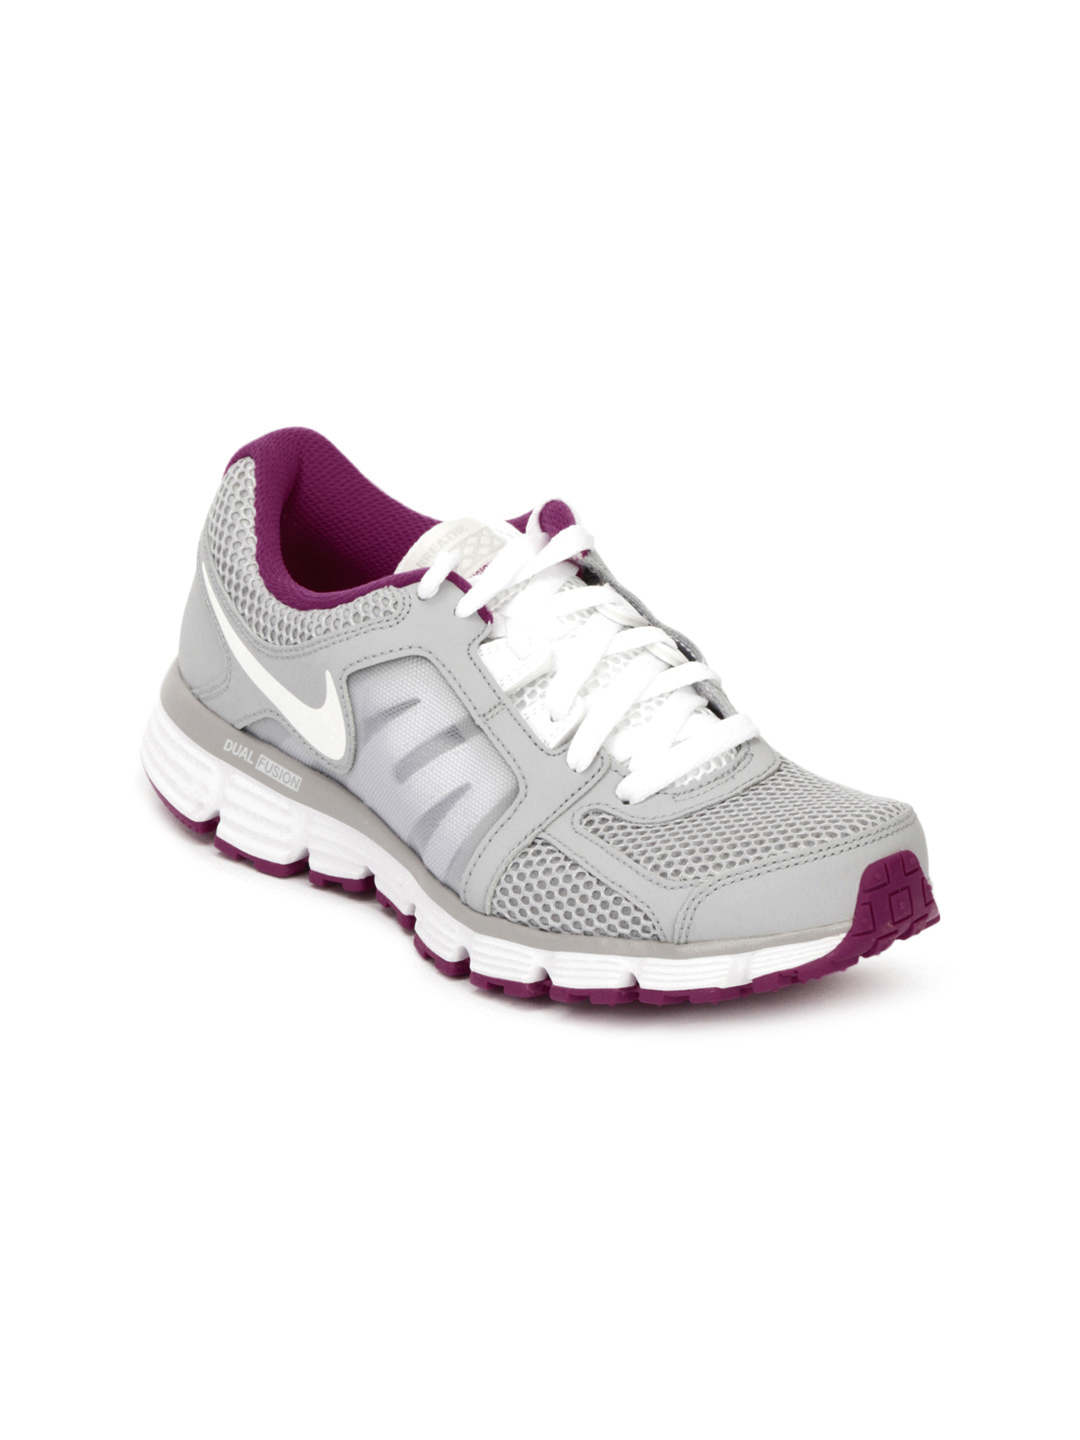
Nike Women Dual Fusion Grey Sports Shoes
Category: Footwear / Shoes / Sports Shoes
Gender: Women
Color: Grey
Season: Summer 2012
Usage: Sports